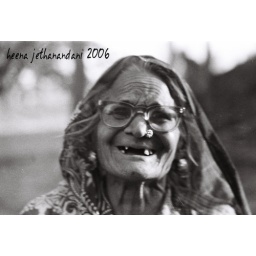
'If you're photographing in color you show the color of their clothes - if you use black and white, you will show the color of their soul'